Tenerife

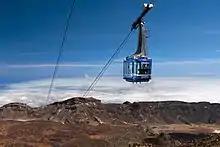
Teide cableway

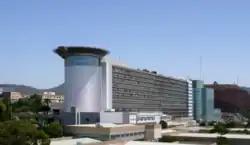
Hospital Universitario de Canarias

The island boasts a variety of museums of different natures, under dominion of a variety of institutions. Perhaps the most developed are those belonging to the Organismo Autónomo de Museos y Centros, which include the following: